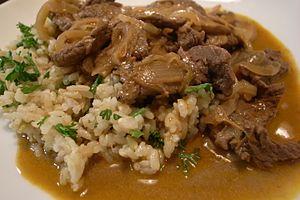
Bœuf Stroganoff
Le bœuf Stroganov ou bœuf Stroganoff est une recette traditionnelle de la cuisine russe : un ragoût de viande de bœuf mariné, sauté, puis braisé avec une sauce à la crème smetana ou de crème aigre, de moutarde, de paprika, d'oignons, et de champignons. Cette recette classique de la cuisine russe, est à ce jour répandue dans le monde entier sous de nombreuses variantes.